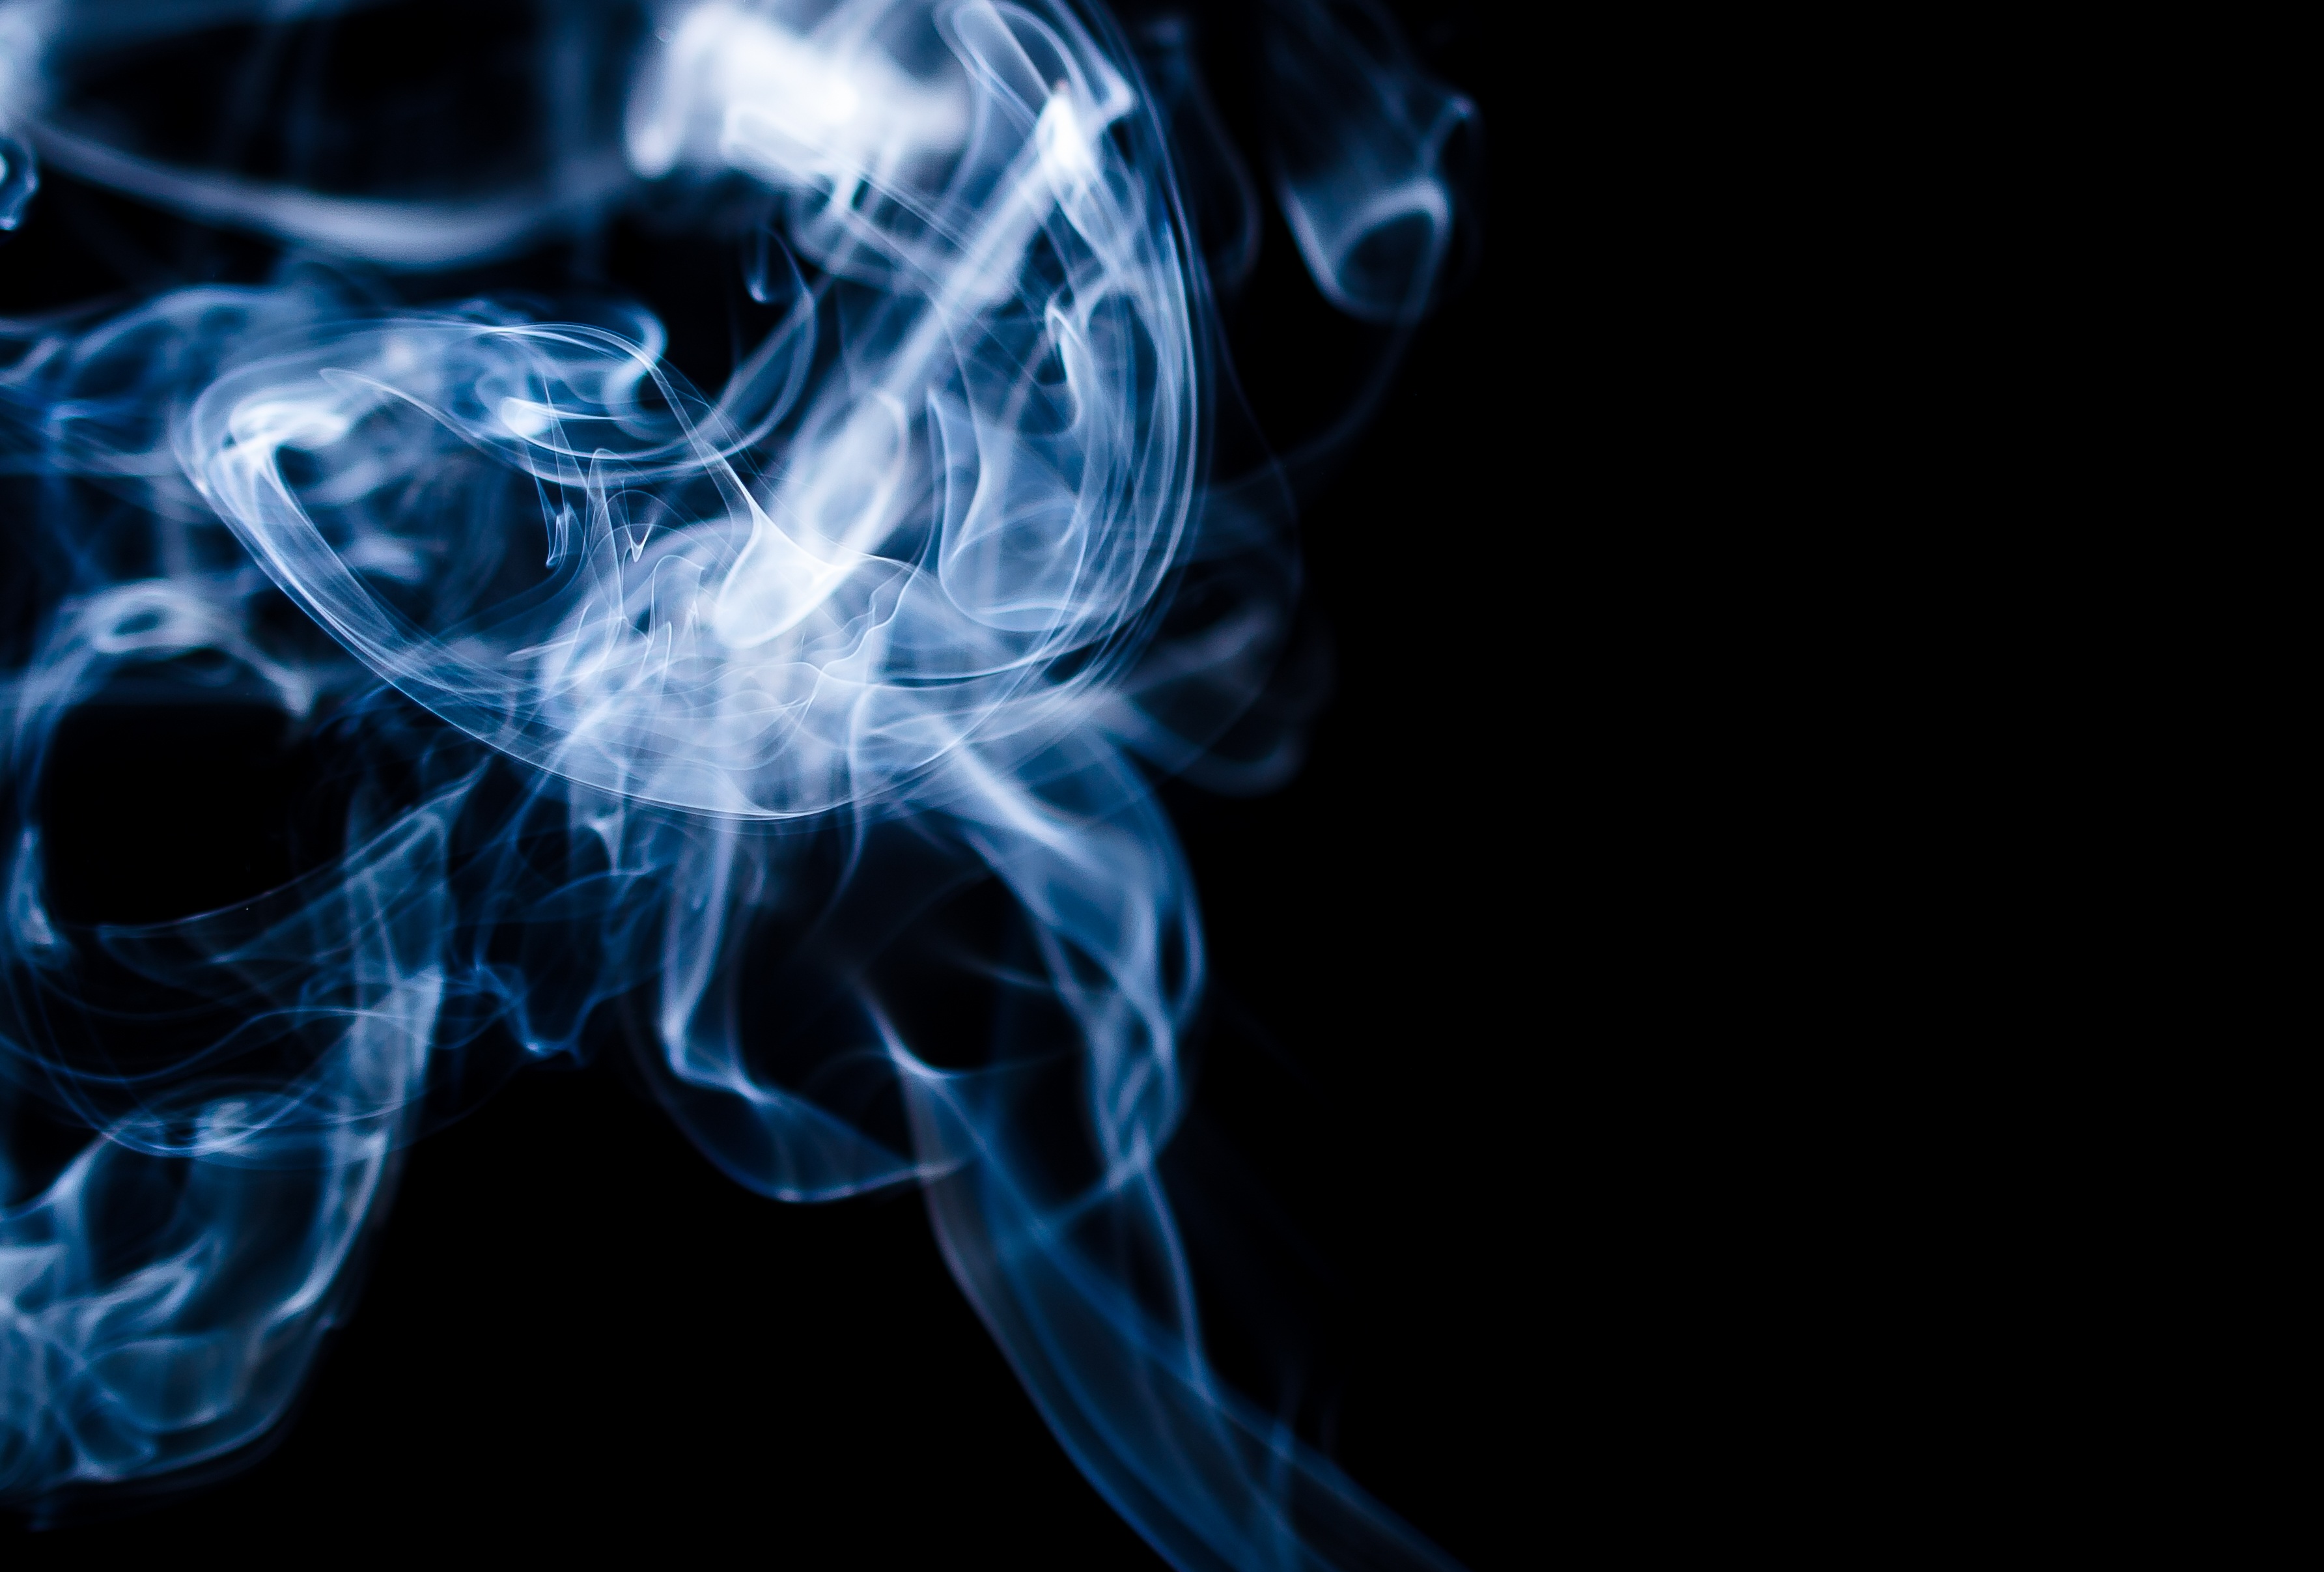
smoke, background